Emmanuel Arène

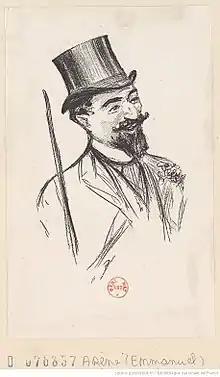

Emmanuel Arène (1 January 1856 – 14 August 1908) was a French journalist, playwright and republican politician who was deputy for Corsica for many years and senator of Corsica in his last years. He was involved in scandals over maritime mail contracts and the Panama Canal funding. Towards the end of his career he dominated Corsican politics. Arène was also a prolific and successful journalist, wrote short stories and wrote for the theatre.